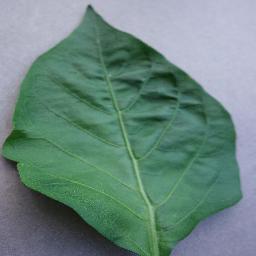
Label: Pepper,_bell___healthy